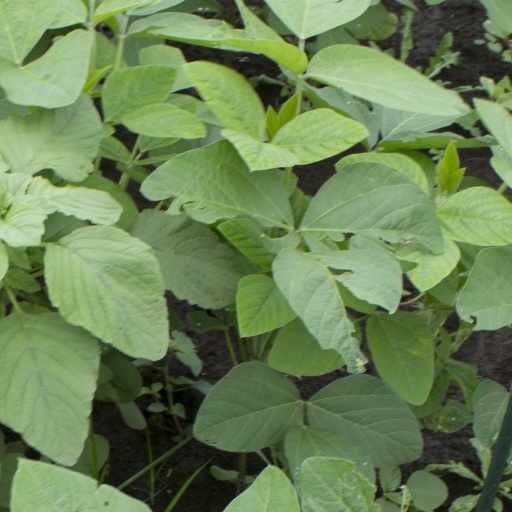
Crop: soybean